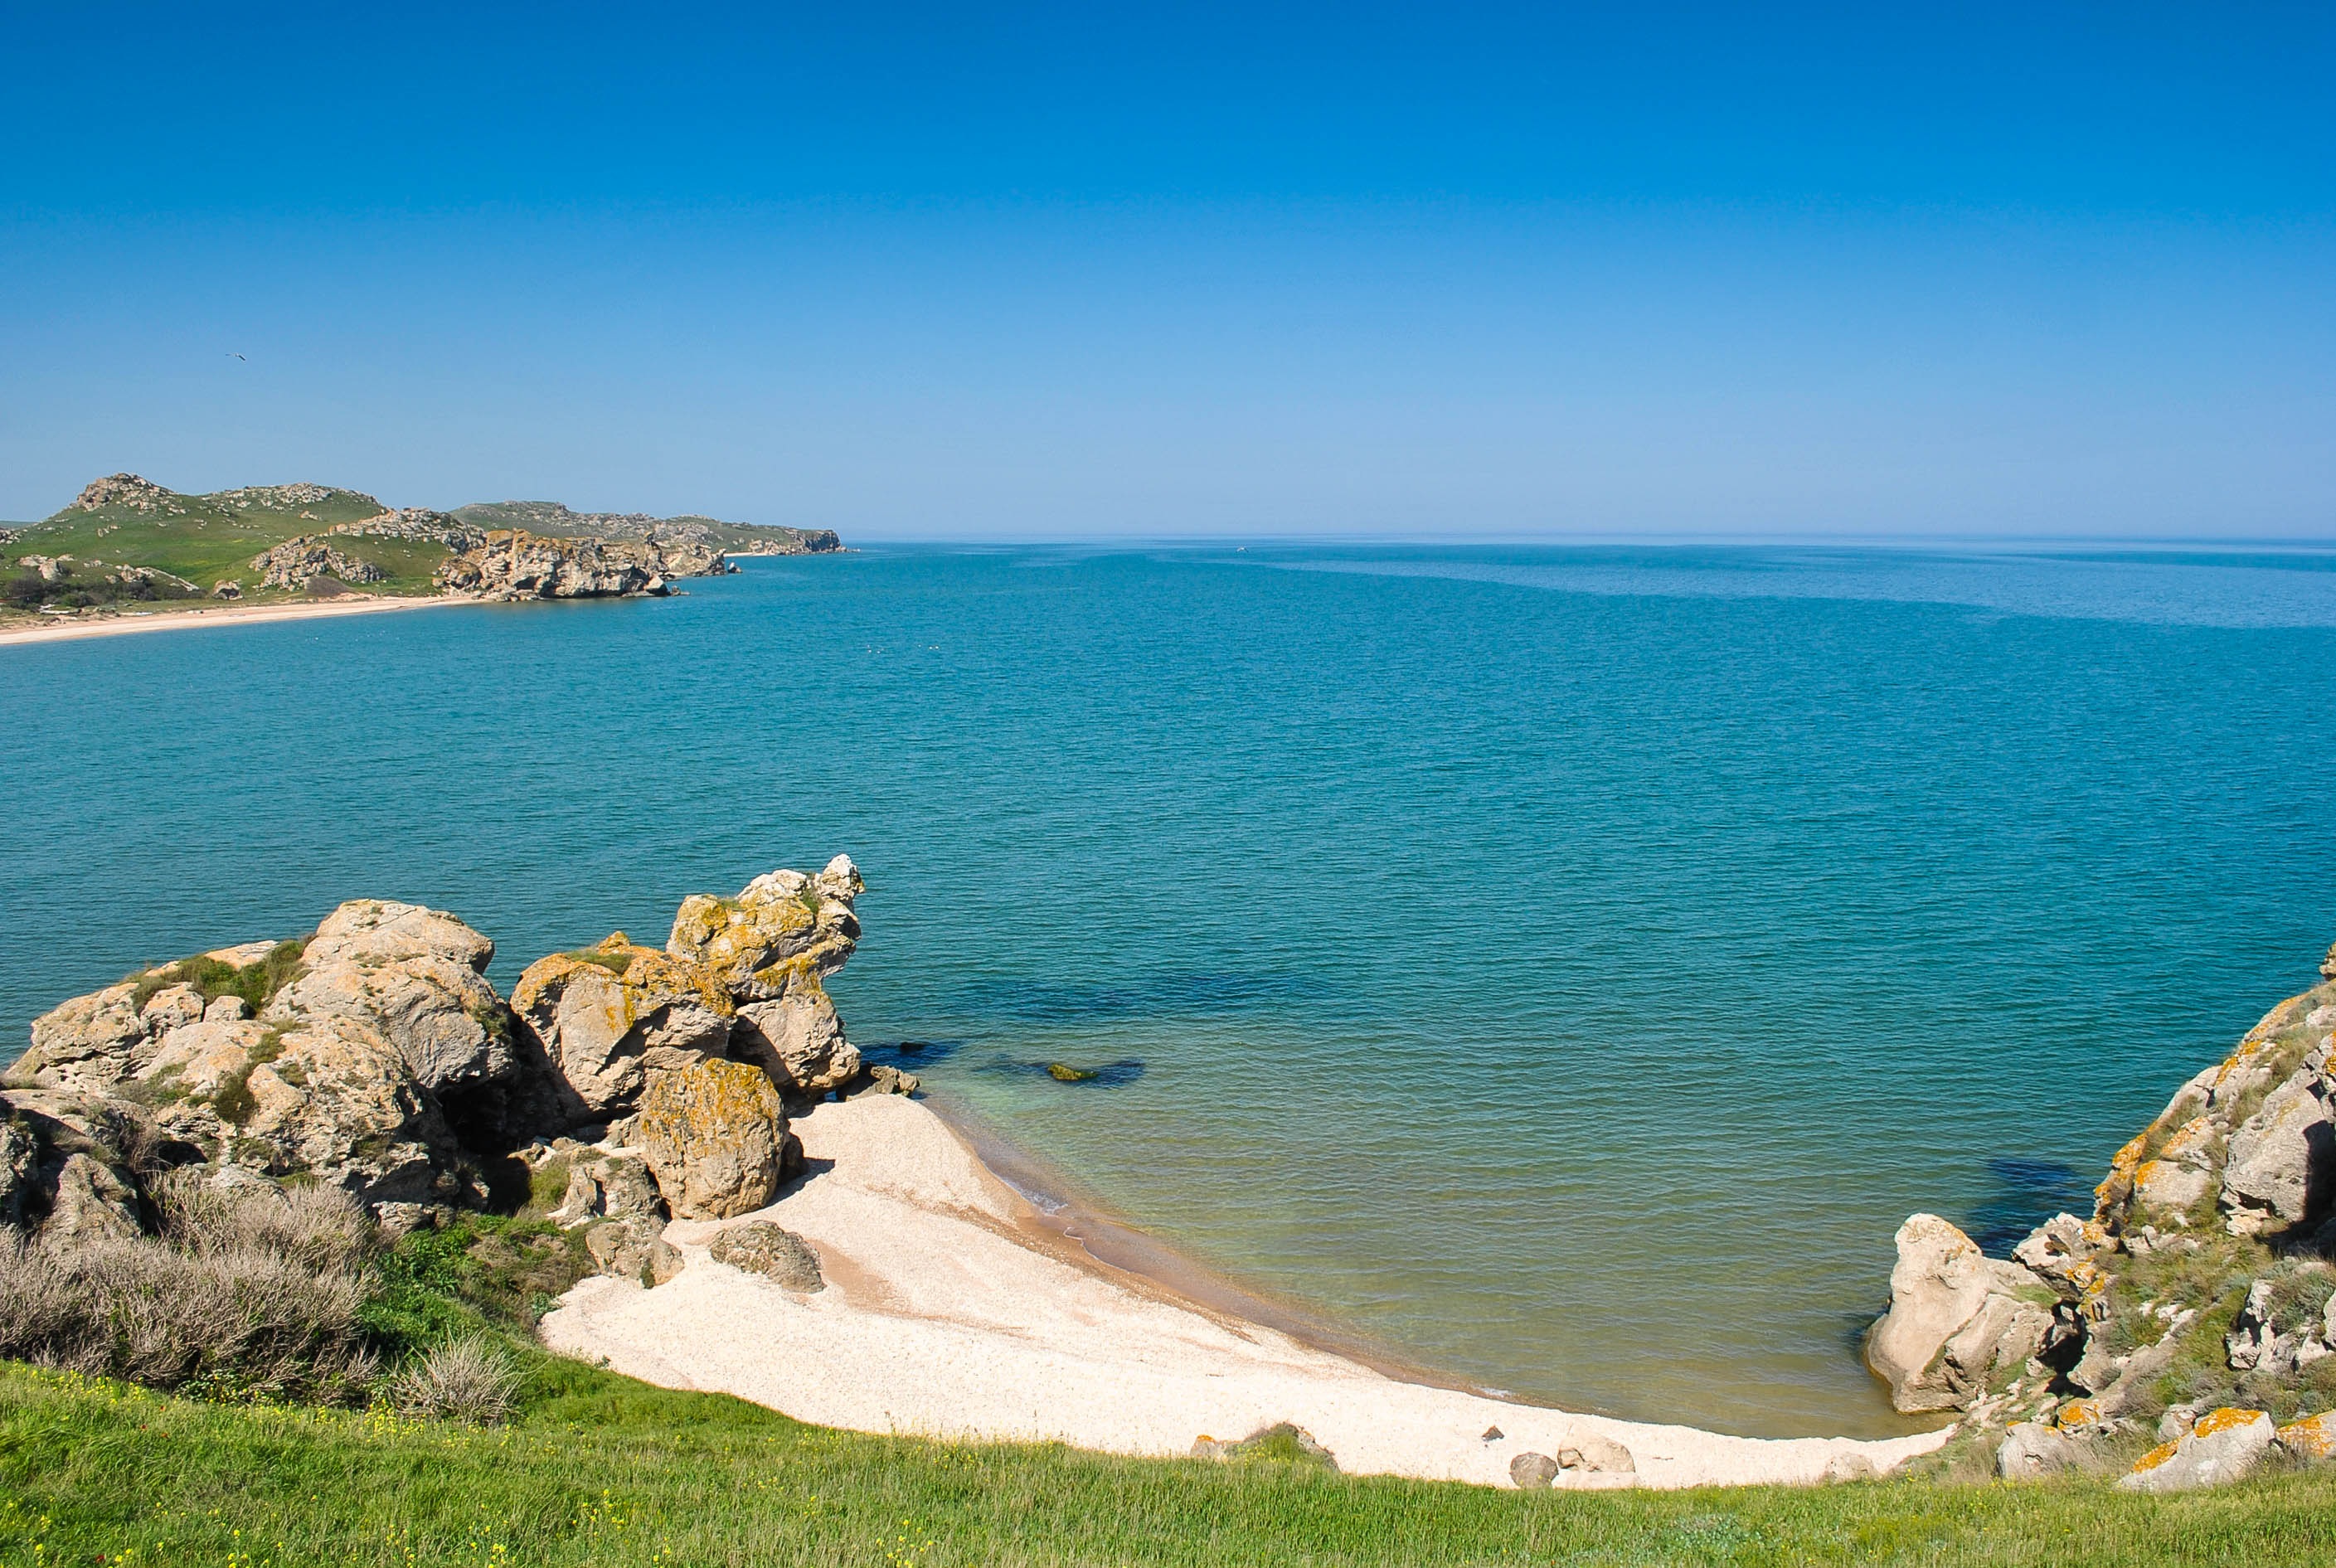
beach, sea, coast, sand, rock, ocean, horizon, shore, vacation, cliff, cove, bay, terrain, body of water, mountains, cape, islet, landform, promontory